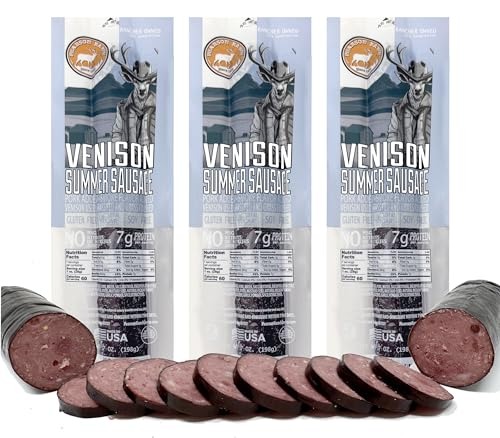
Item Name: Pearson Ranch Venison Summer Sausage Pack of 3 – 7oz Stick of Deer – Exotic Meat, Gluten-Free, MSG-Free, Paleo and Keto Friendly
Bullet Point 1: EXOTIC VENISON HICKORY SMOKED SUMMER SAUSAGE PACK – Pearson Ranch Meat Snack Pack Features Venison (Made with added Pork).
Bullet Point 2: PACK OF 3 – Pearson Ranch Hickory Smoked Summer Sausage Pack of contains 3 - 7oz Summer Sausages.
Bullet Point 3: THE ULTIMATE SUMMER SAUSAGE PACK - Great for gatherings with family and friends. Looking for something unique to take to the next office party or picnic? Pearson Ranch Summer Sausage Pack provides 3 Venison Summer Sausages all in one place. About as easy as it gets... just slice and serve.
Bullet Point 4: SEPARATE FROM THE HERD - Separate from the Herd with Pearson Ranch Meat Snacks. Pearson Ranch, founded in 1959, is a family owned ranch raising elk, buffalo (also known as bison) and cattle.
Bullet Point 5: YOU ARE WHAT YOU EAT – No Nitrites, No MSG, Gluten-Free, Keto and Paleo Friendly
Product Description: High in the mountains of New Mexico is where our fourth-generation ranch is located and where we raise buffalo, elk, and cattle. Separate from the Herd with Pearson Ranch jerky, we’ve been making jerky since 1959. Satisfy all your jerky cravings with Pearson Ranch jerky that is made with Game Meat and hickory flavoring. Venison refers only to the meat of deer. It is an incredibly lean meat. Its flavor is sometimes likened to beef with subtle gamey notes. It can be so lean, that when it is simply ground for burgers, it is sometimes necessary to include bacon, olive oil, or cheese, or blended with beef to the mixture to improve texture. Venison is comparable in protein, but lower in calories than most grass-fed beef, lamb, or pork. It tends to also have more moisture than these meats. Venison is not consumed in the United States as commonly as meats like beef, lamb, and pork because of the stringent rules of the USDA and most of the meat comes from New Zealand and Tasmania. Our venison products are all USDA approved. It is also low in fat, high in protein, MSG-free, gluten-free, soy-free, and does not have added nitrites.
Value: 21.0
Unit: Ounce

Price: 42.99